Hamilton Heights, Manhattan

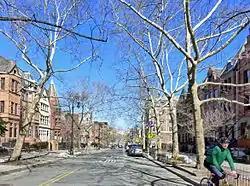
Convent Avenue in Hamilton Heights

Most of the housing dates from the extension of the elevated and subway lines at the end of the 19th and the start of the 20th century. This fairly elegant housing became less desirable to white residents in the 1930s and 1940s as the population changed from white to black, even though the black residents were just as affluent as the white residents. There are spacious apartment buildings, brownstones and other row houses prominently lining the leafy eastern streets of Hamilton Heights, an area traditionally home to a substantial black professional class. The brownstone revival of the 1960s and 1970s led to a new movement of middle-class blacks in the area. Hispanics arrived in large numbers in the 1980s, with Dominicans making up the majority. Today the local population is changing again, with Hispanics constituting a majority of the population followed by African Americans, West Indians and Whites. Gentrification since 2005 has dramatically increased the proportion of non-Hispanic whites. Many actors, artists, teachers, and other professionals now reside in Hamilton Heights.